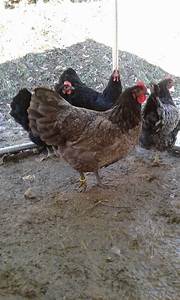
Label: gallina